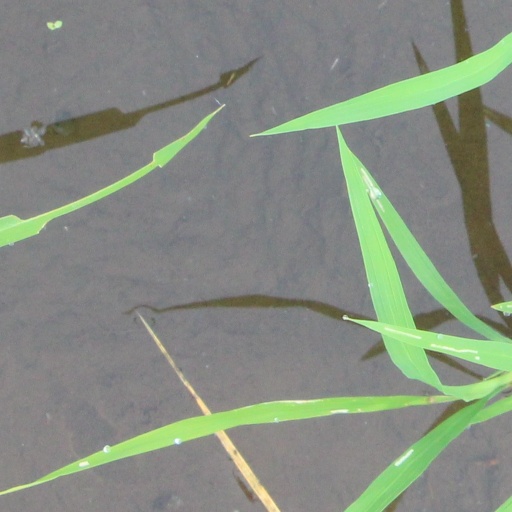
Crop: rice